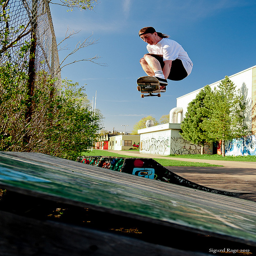
A person doing a skateboarding trick on a ramp.
A man jumping a skateboard off of a ramp.
a man on a skateboard up in the air
The man is flying high on the skateboard.
A man on a skateboard about to land a trick.